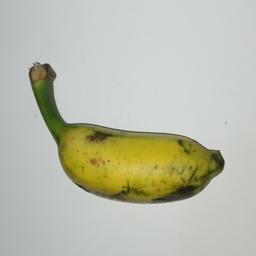
Ripeness: Semi-ripe